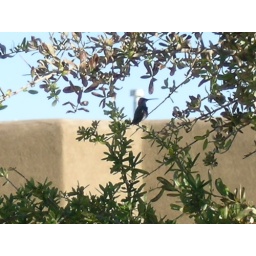
I see the Humming bird in the tree